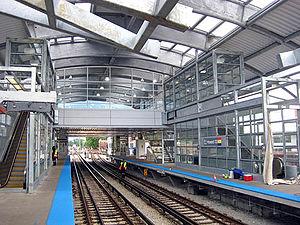
Photo de la station Howard
Howard est une station du métro de Chicago qui se trouve à l’extrémité nord de la ville et sert de terminus et de dépôt aux rames des lignes jaune, rouge et mauve.